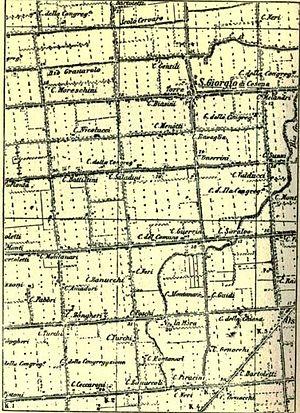
Le transport est le déplacement d'objets, de marchandises, ou d'individus d'un endroit à un autre. Les modes de transport incluent l'aviation, le chemin de fer, le transport routier, le transport maritime, le transport par câble, l'acheminement par pipeline et le transport spatial. Le mode dépend également du type de véhicule ou d'infrastructure utilisé. Les moyens de transport peuvent inclure les véhicules à propulsion humaine, l'automobile, la moto, le scooter, le bus, le métro, le tramway, le train, le camion, la marche à pied, l'ascenseur, l'hélicoptère, le bateau ou l'avion, etc. Le type de transport peut se caractériser par son appartenance au secteur public ou privé.
La plaine du Pô est une région naturelle située en Italie septentrionale. C'est une zone rendue particulièrement fertile par la présence du fleuve Pô et de ses multiples affluents. Le Pô se termine par un delta en mer Adriatique.
Les transports dans l'Antiquité couvrent l'ensemble des modalités de transports qui étaient disponibles et utilisés dans l'Antiquité, notamment par les Romains.
La Centuriation romaine est le schéma géométrique du plan d'une ville et du territoire agricole environnant, utilisé dans le monde romain, qui était tracé à l’aide des instruments d’arpenteurs, dans chaque nouvelle colonie.